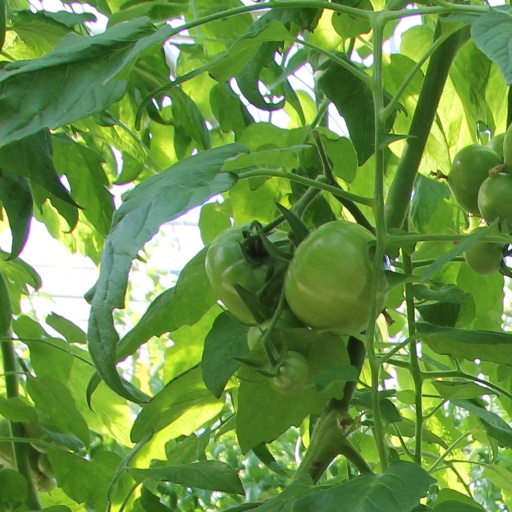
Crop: tomato